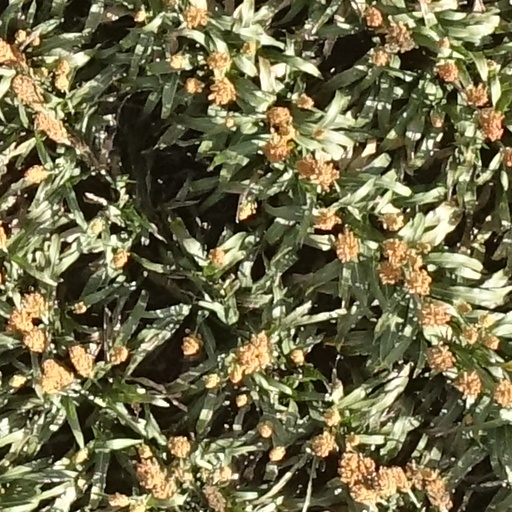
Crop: sorghum